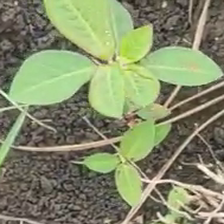
Weed species: Moti_dudhi(Euphorbia_geneculata_L)